Charlotte Enty Catlin

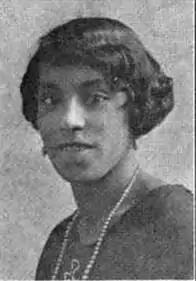
Charlotte Enty Catlin, from a 1923 publication.

Charlotte Dyer Enty Catlin (1903 – November 13, 1968) was an American pianist based in Pittsburgh, Pennsylvania, who worked with Lena Horne. Among her piano students was jazz pianist and composer Billy Strayhorn.